Question: Please indicate a possible affordance area of baseball bat that can be used for hitting
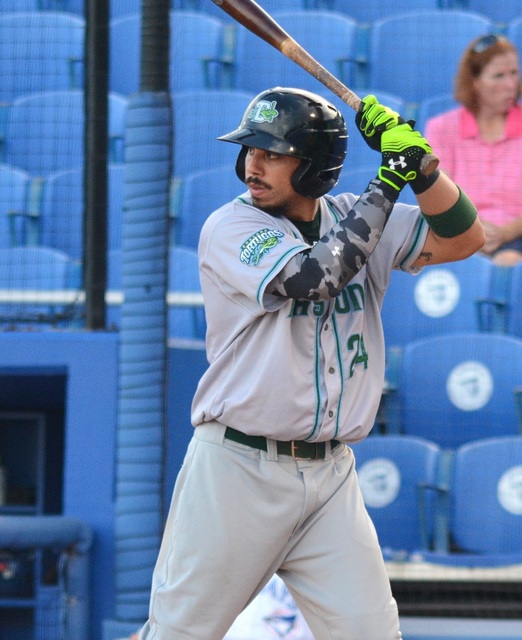
Answer: [223.671, 1.207, 290.988, 43.159]